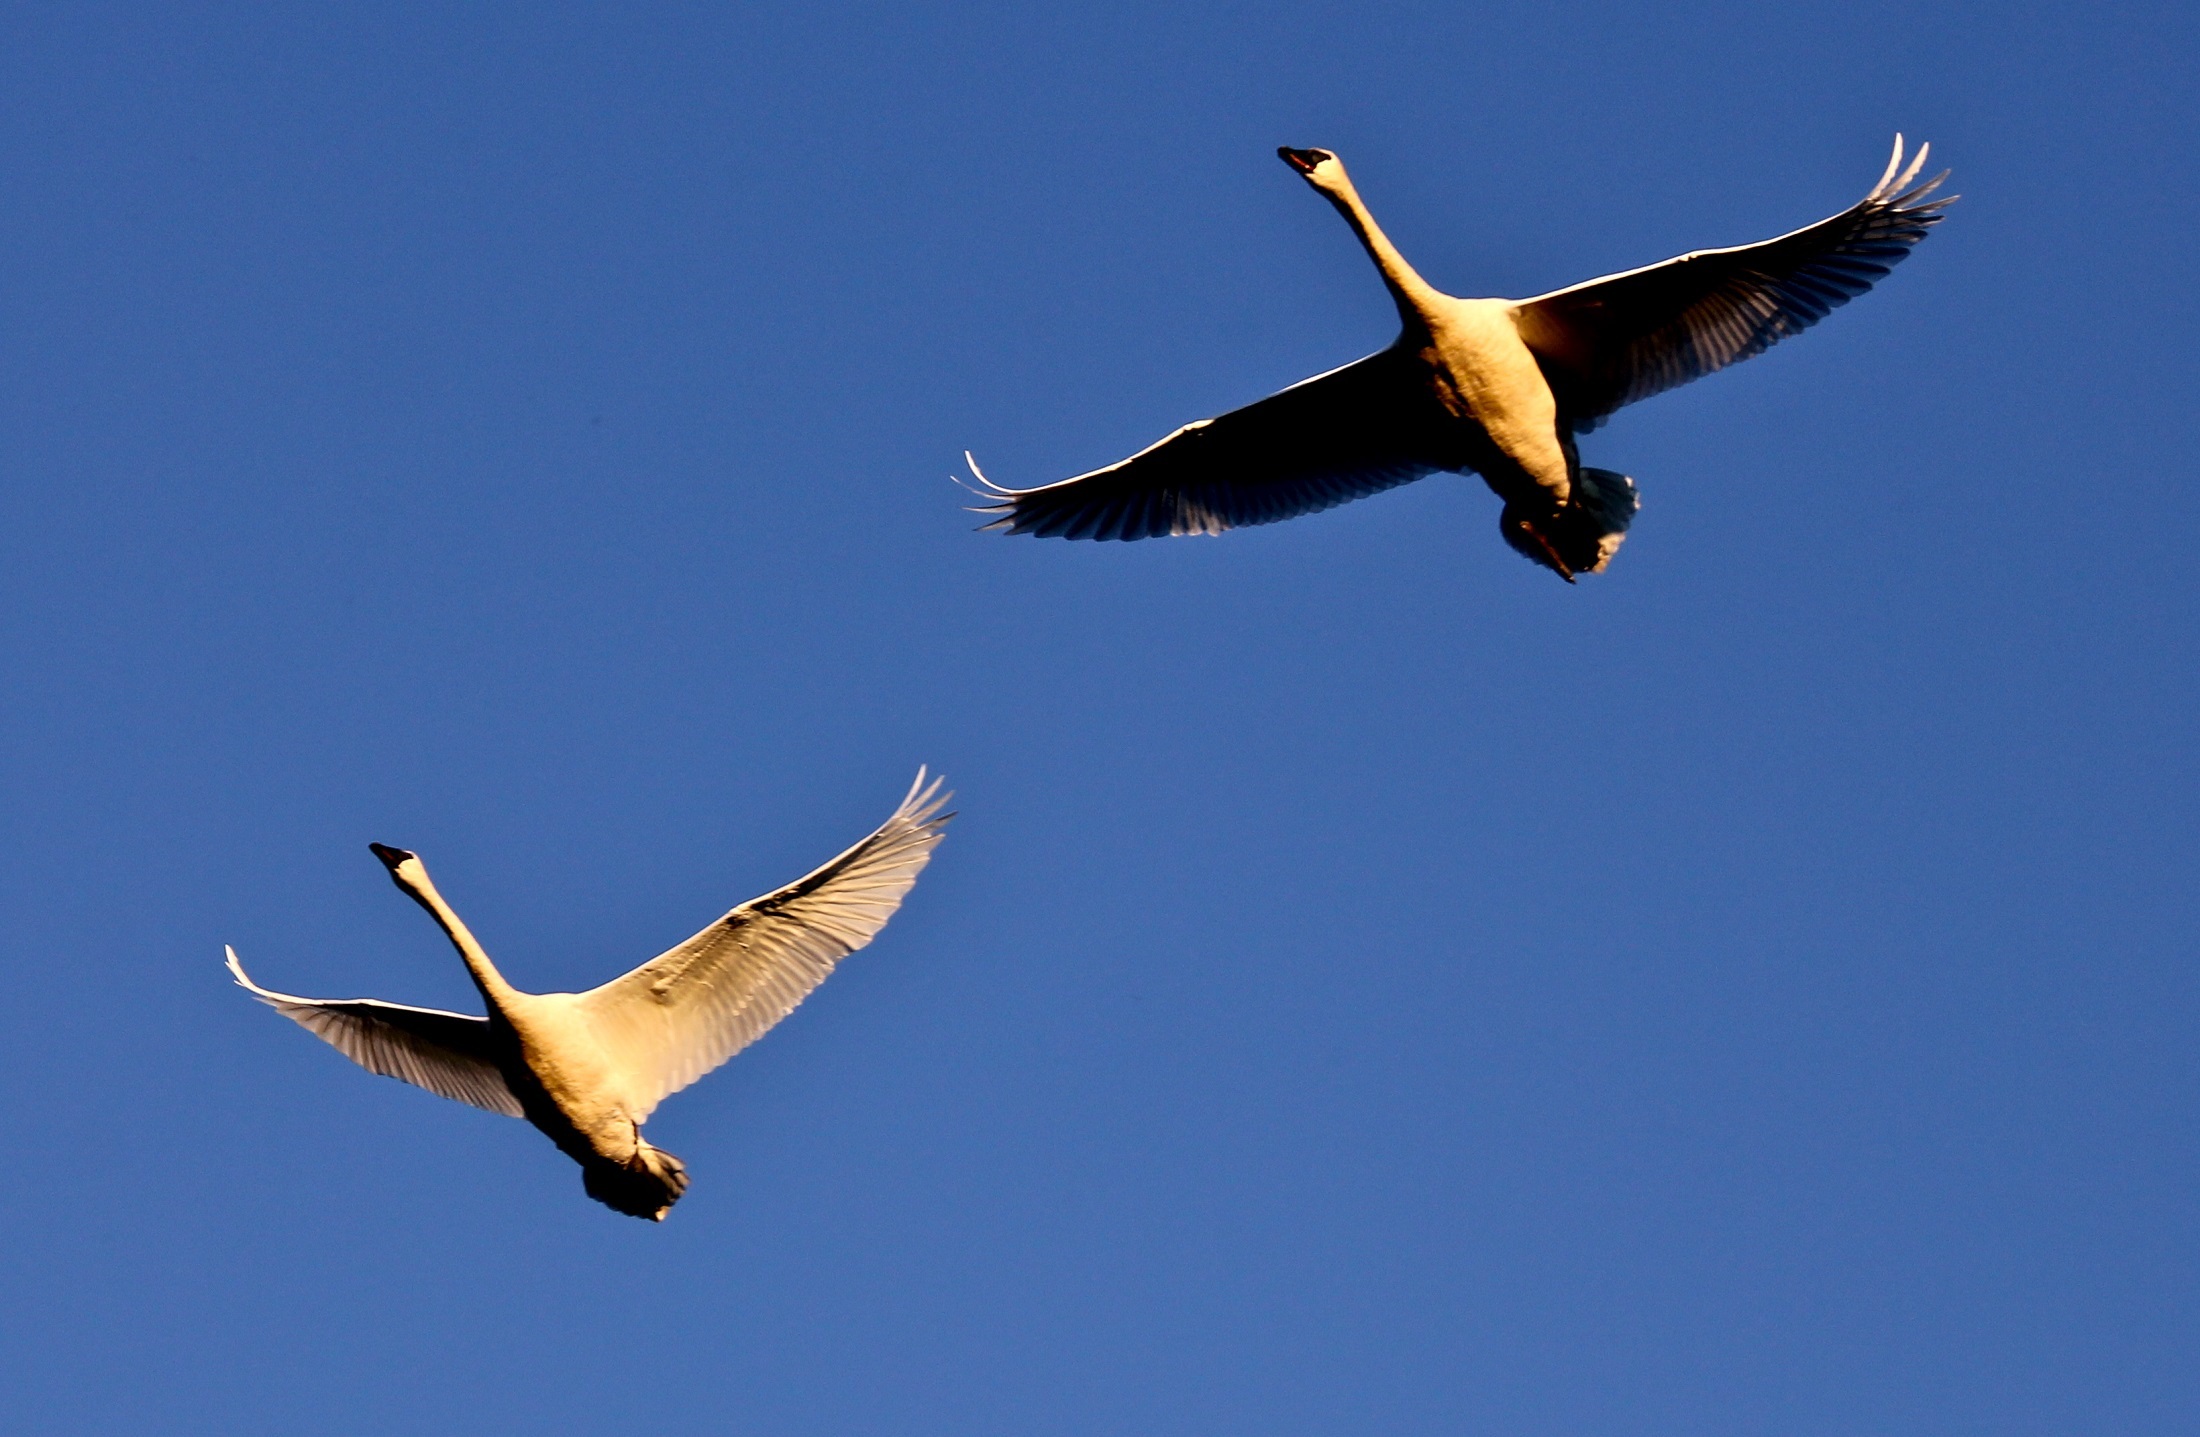
nature, bird, wing, sky, seabird, flying, airplane, aircraft, wildlife, wild, aviation, flight, fowl, birds, airliner, wings, cygnus, vertebrate, waterfowl, spread, graceful, trumpeter swans, perching bird, animal migration, accipitriformes